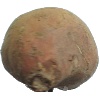
Label: Potato Sweet 1